Alfredo Di Stéfano

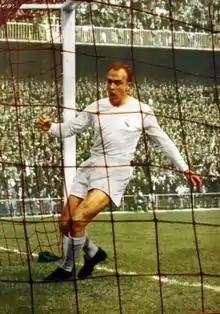
Di Stéfano scoring a goal for Real Madrid where he won 17 official titles

A 27-year-old Di Stéfano arrived at Real Madrid on 22 September 1953, after seven months of inactivity, and made his debut with the white jersey five days later, scoring his first goal for Real Madrid in a 4–2 home win against Racing Santander. On 25 October 1953, Di Stéfano played in his first Clásico against champions Barcelona, just a few hours after the Catalonian team had sold his share on the Argentinian, and Di Stéfano contributed two goals in a 5–0 win. In his first several months in Madrid, the Argentine champion did not adapt to European football, but imposed his own style, playing all around the field with speed and keeping the ball low on the ground. Highlights of his first season included two match-winning performances against city rivals Atlético Madrid, with a hat-trick in a 5–0 away win in November 1953, and scoring the two goals in a 5–0 home comeback in February 1954. The Blancos managed to win the Spanish championship after two decades, with Di Stéfano contributing two hat-tricks in the last two home games of the season, including the decisive 4–0 win against Valencia that secured the title victory. His late goalscoring run made Di Stéfano the top scorer of 1953–54 La Liga with 27 goals in 28 appearances, beating Barcelona's László Kubala by three goals.